Sun Fung Wai

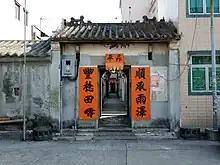
Entrance gate of Sun Fung Wai in 2011.

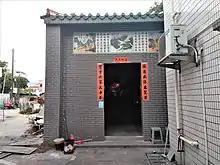
Village shrine in 2021.

Shun Fung Wai is a recognised village under the New Territories Small House Policy. Sun Fung Wai is one of the 36 villages represented within the Tuen Mun Rural Committee. For electoral purposes, Sun Fung Wai is part of the Tuen Mun Rural constituency.